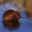
Label: beaver